Thomas Crawford (Australian politician)

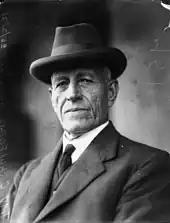
Crawford in 1936

Crawford unsuccessfully stood for parliament firstly in 1910 as a Commonwealth Liberal Party candidate for the Division of Herbert and then as a Senate candidate at the 1914 election before his election to the Senate in 1917 as a representative of the Nationalist Party of Australia.